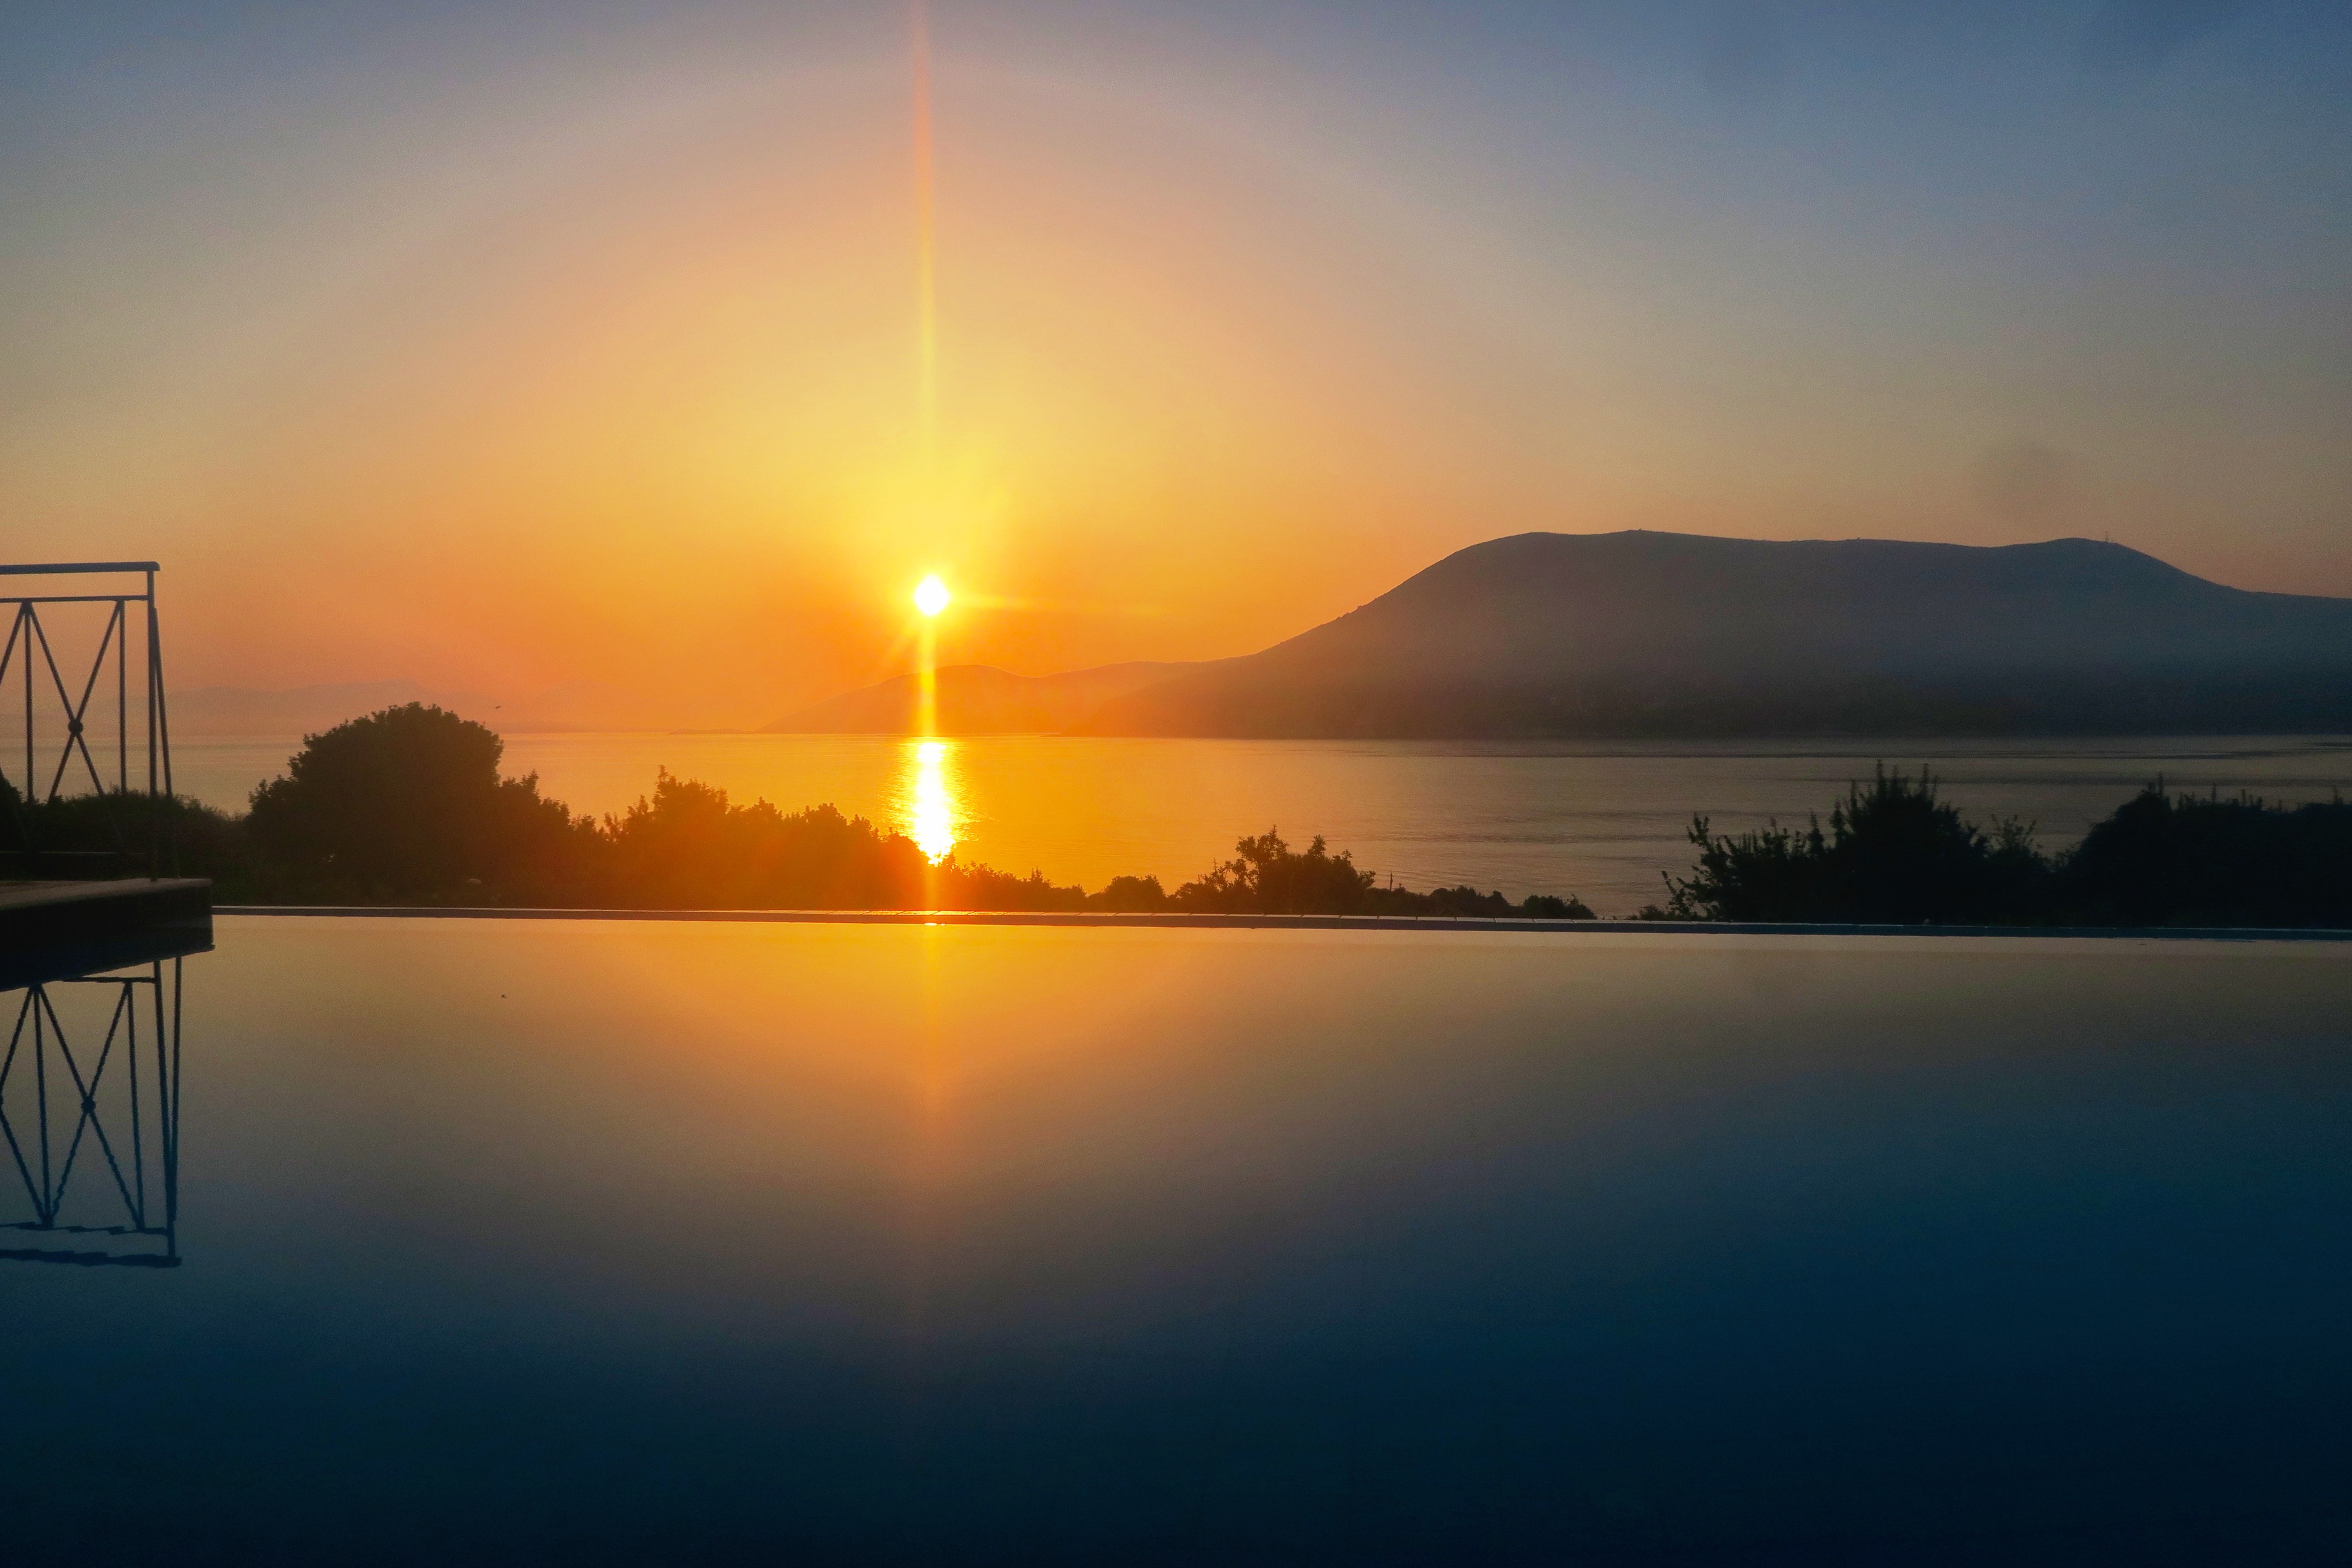
sea, horizon, sun, sunrise, sunset, sunlight, morning, dawn, atmosphere, dusk, evening, reflection, afterglow, atmospheric phenomenon